Charles L. Matthies

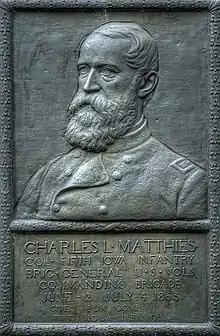
Relief portrait by Theo Alice Ruggles Kitson at Vicksburg National Military Park

Matthies was born in Bromberg, Prussia (later Bydgoszcz, Poland) and worked as a farmer early in life. He served in the Prussian Army during the Revolutions of 1848 in the German states. Matthies emigrated to the United States in 1849 and settled in Iowa where he became a successful liquor merchant.